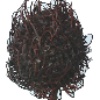
Label: rambutan